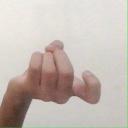
अक्षर: ज